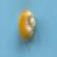
Maize quality: Good